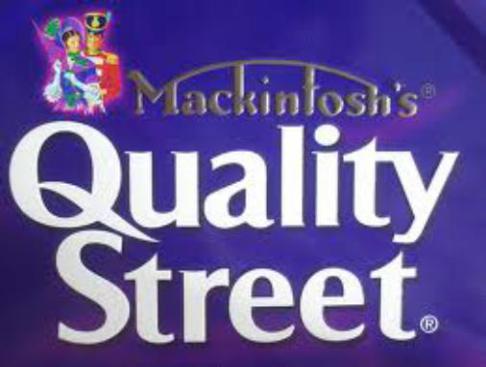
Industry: Food